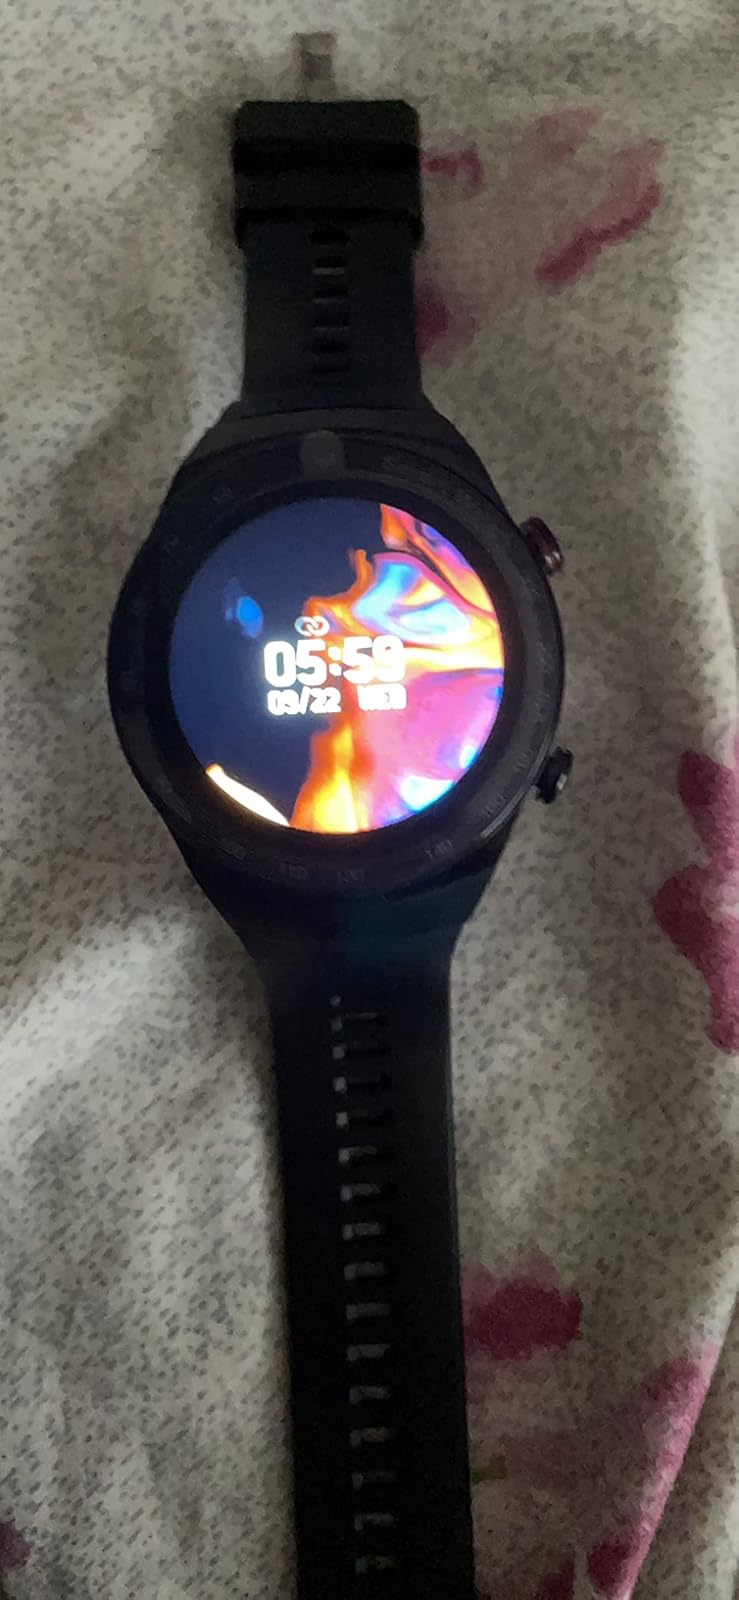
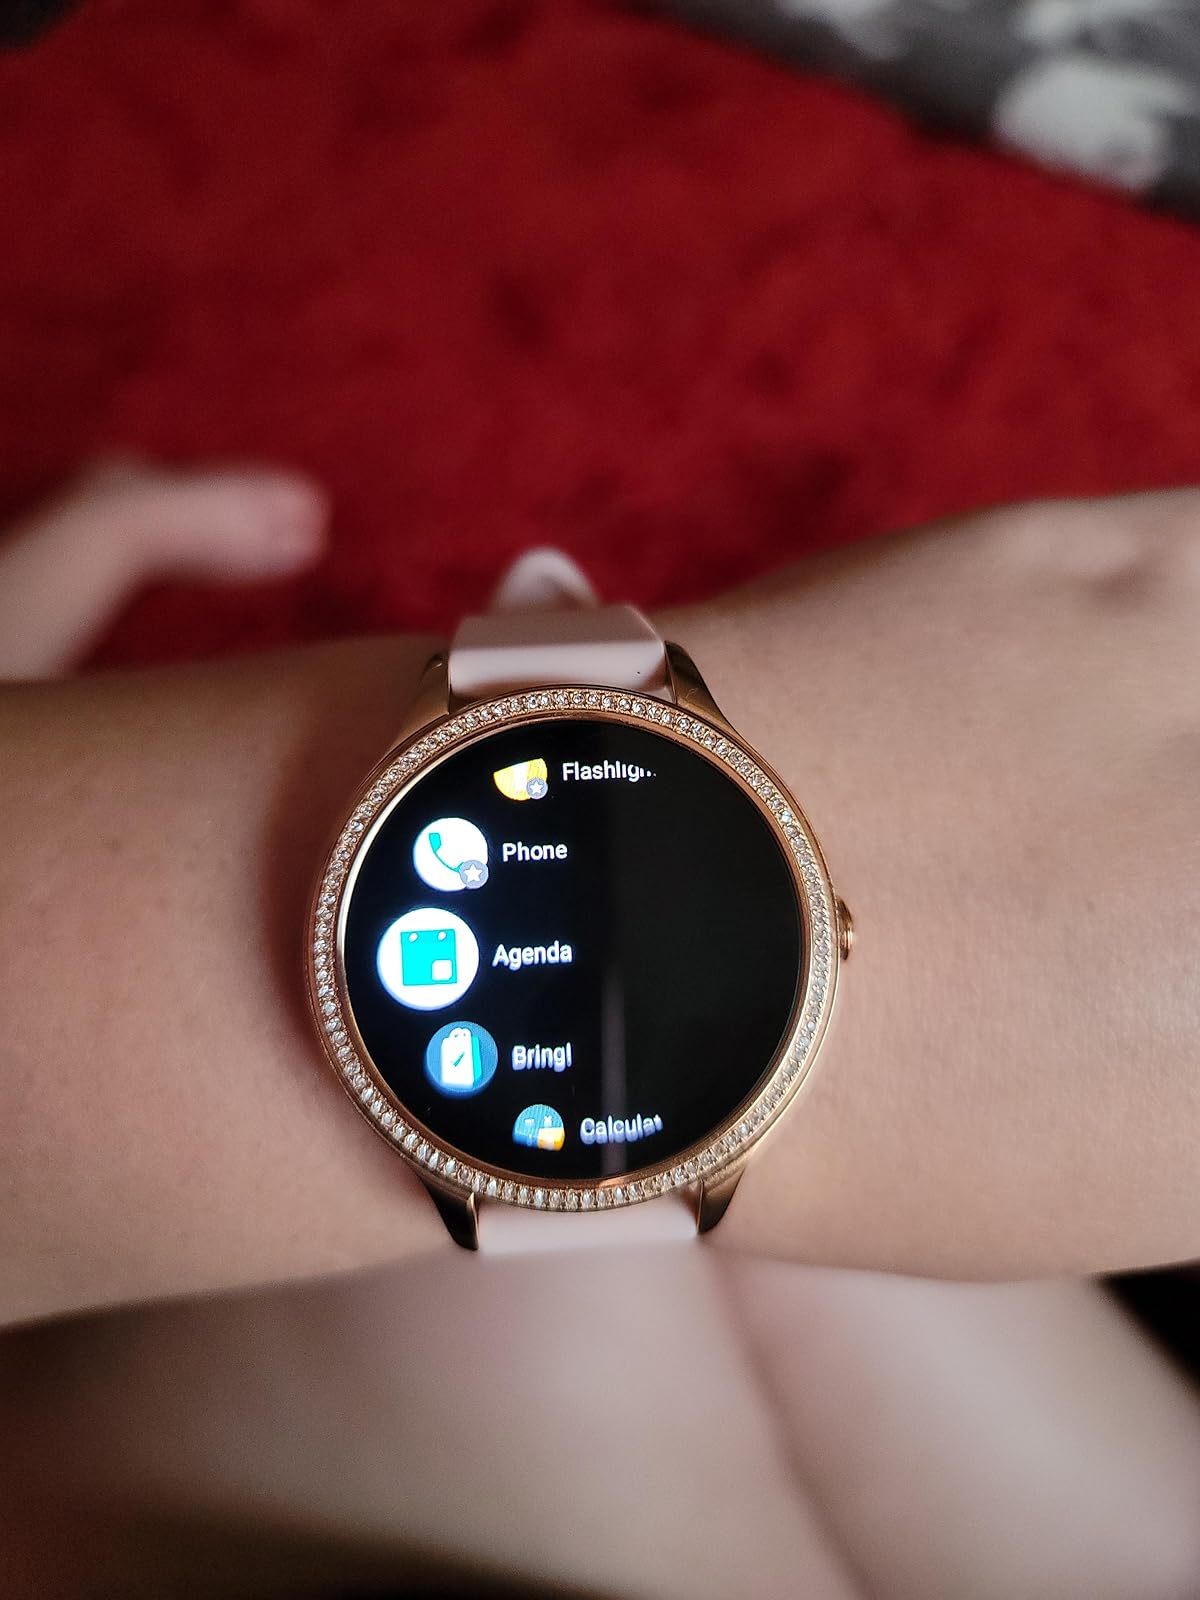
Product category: smartwatch
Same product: no